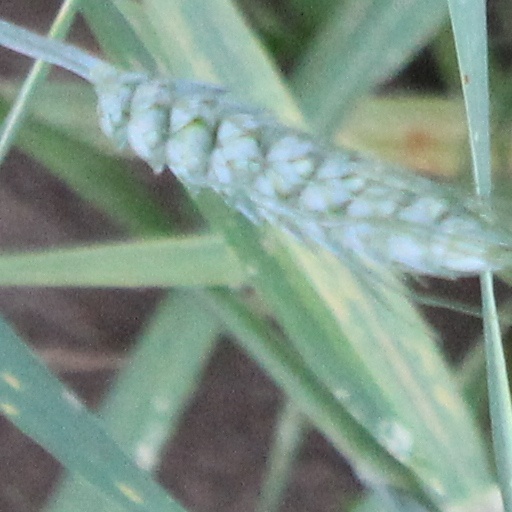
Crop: wheat